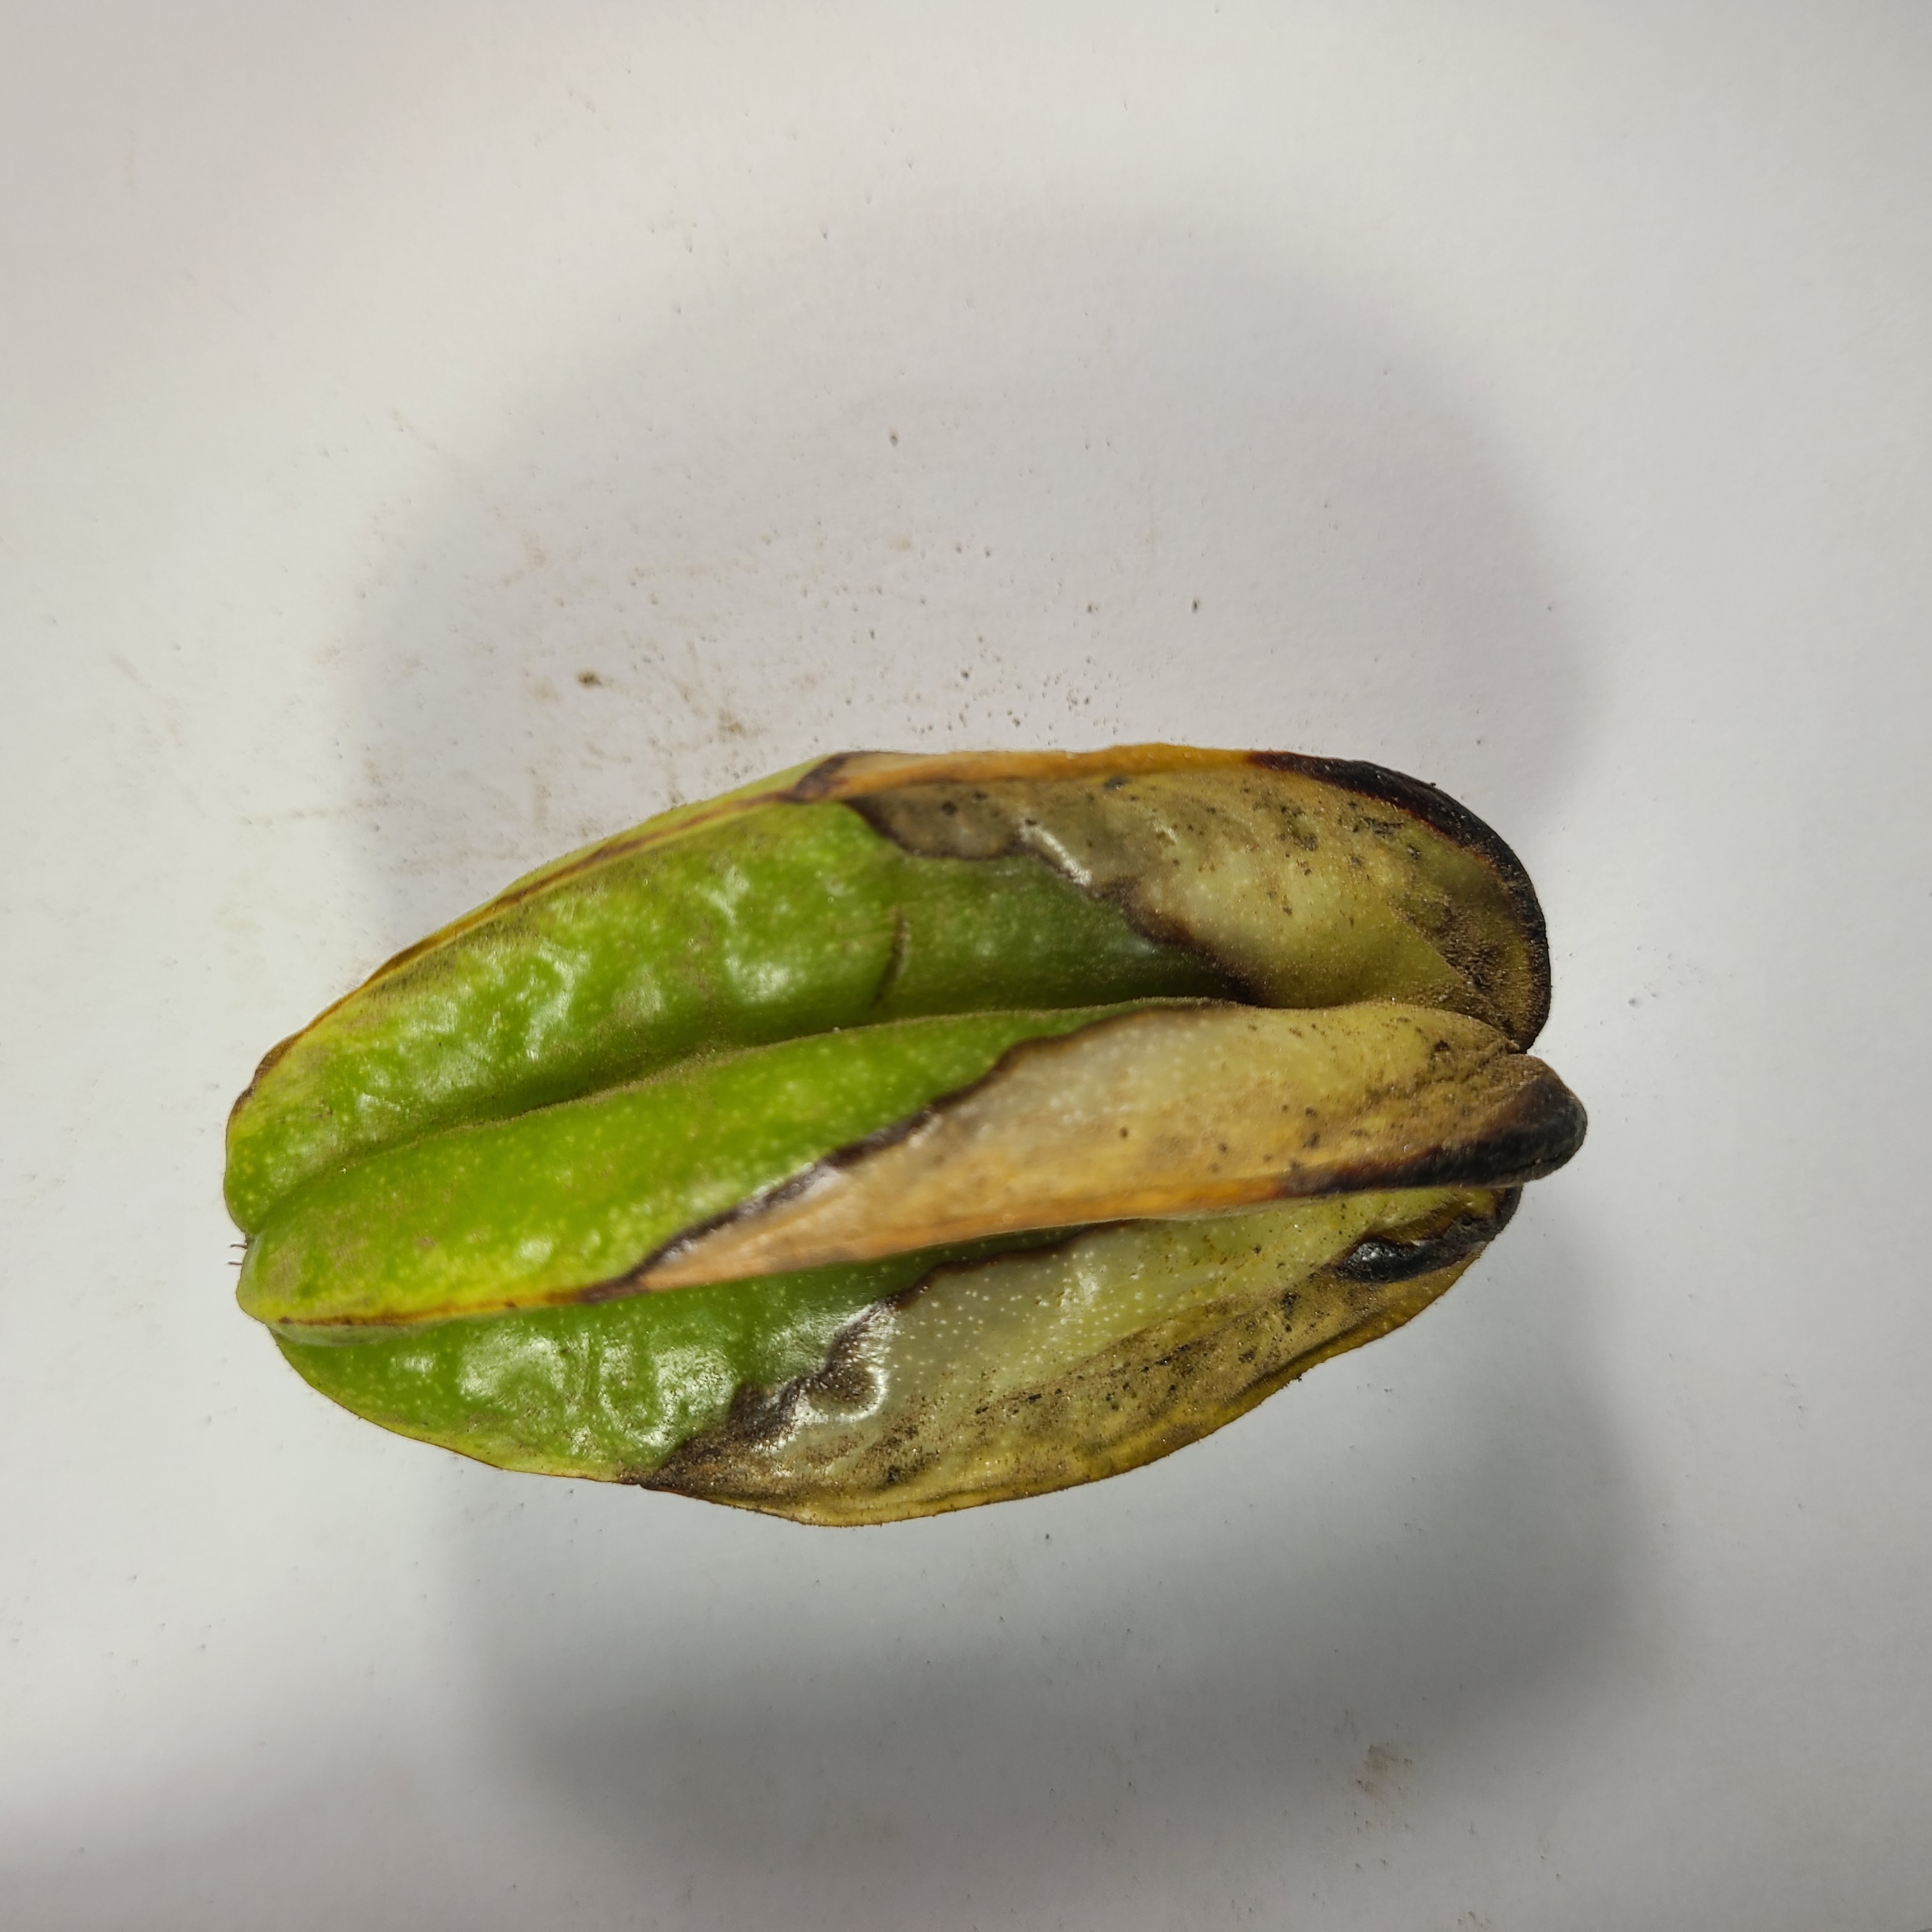
Label: Unhealthy Fruits